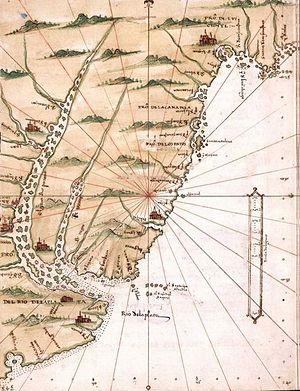
Alonso de Sainte Cruz est un cosmographe et historien espagnol de la Renaissance.